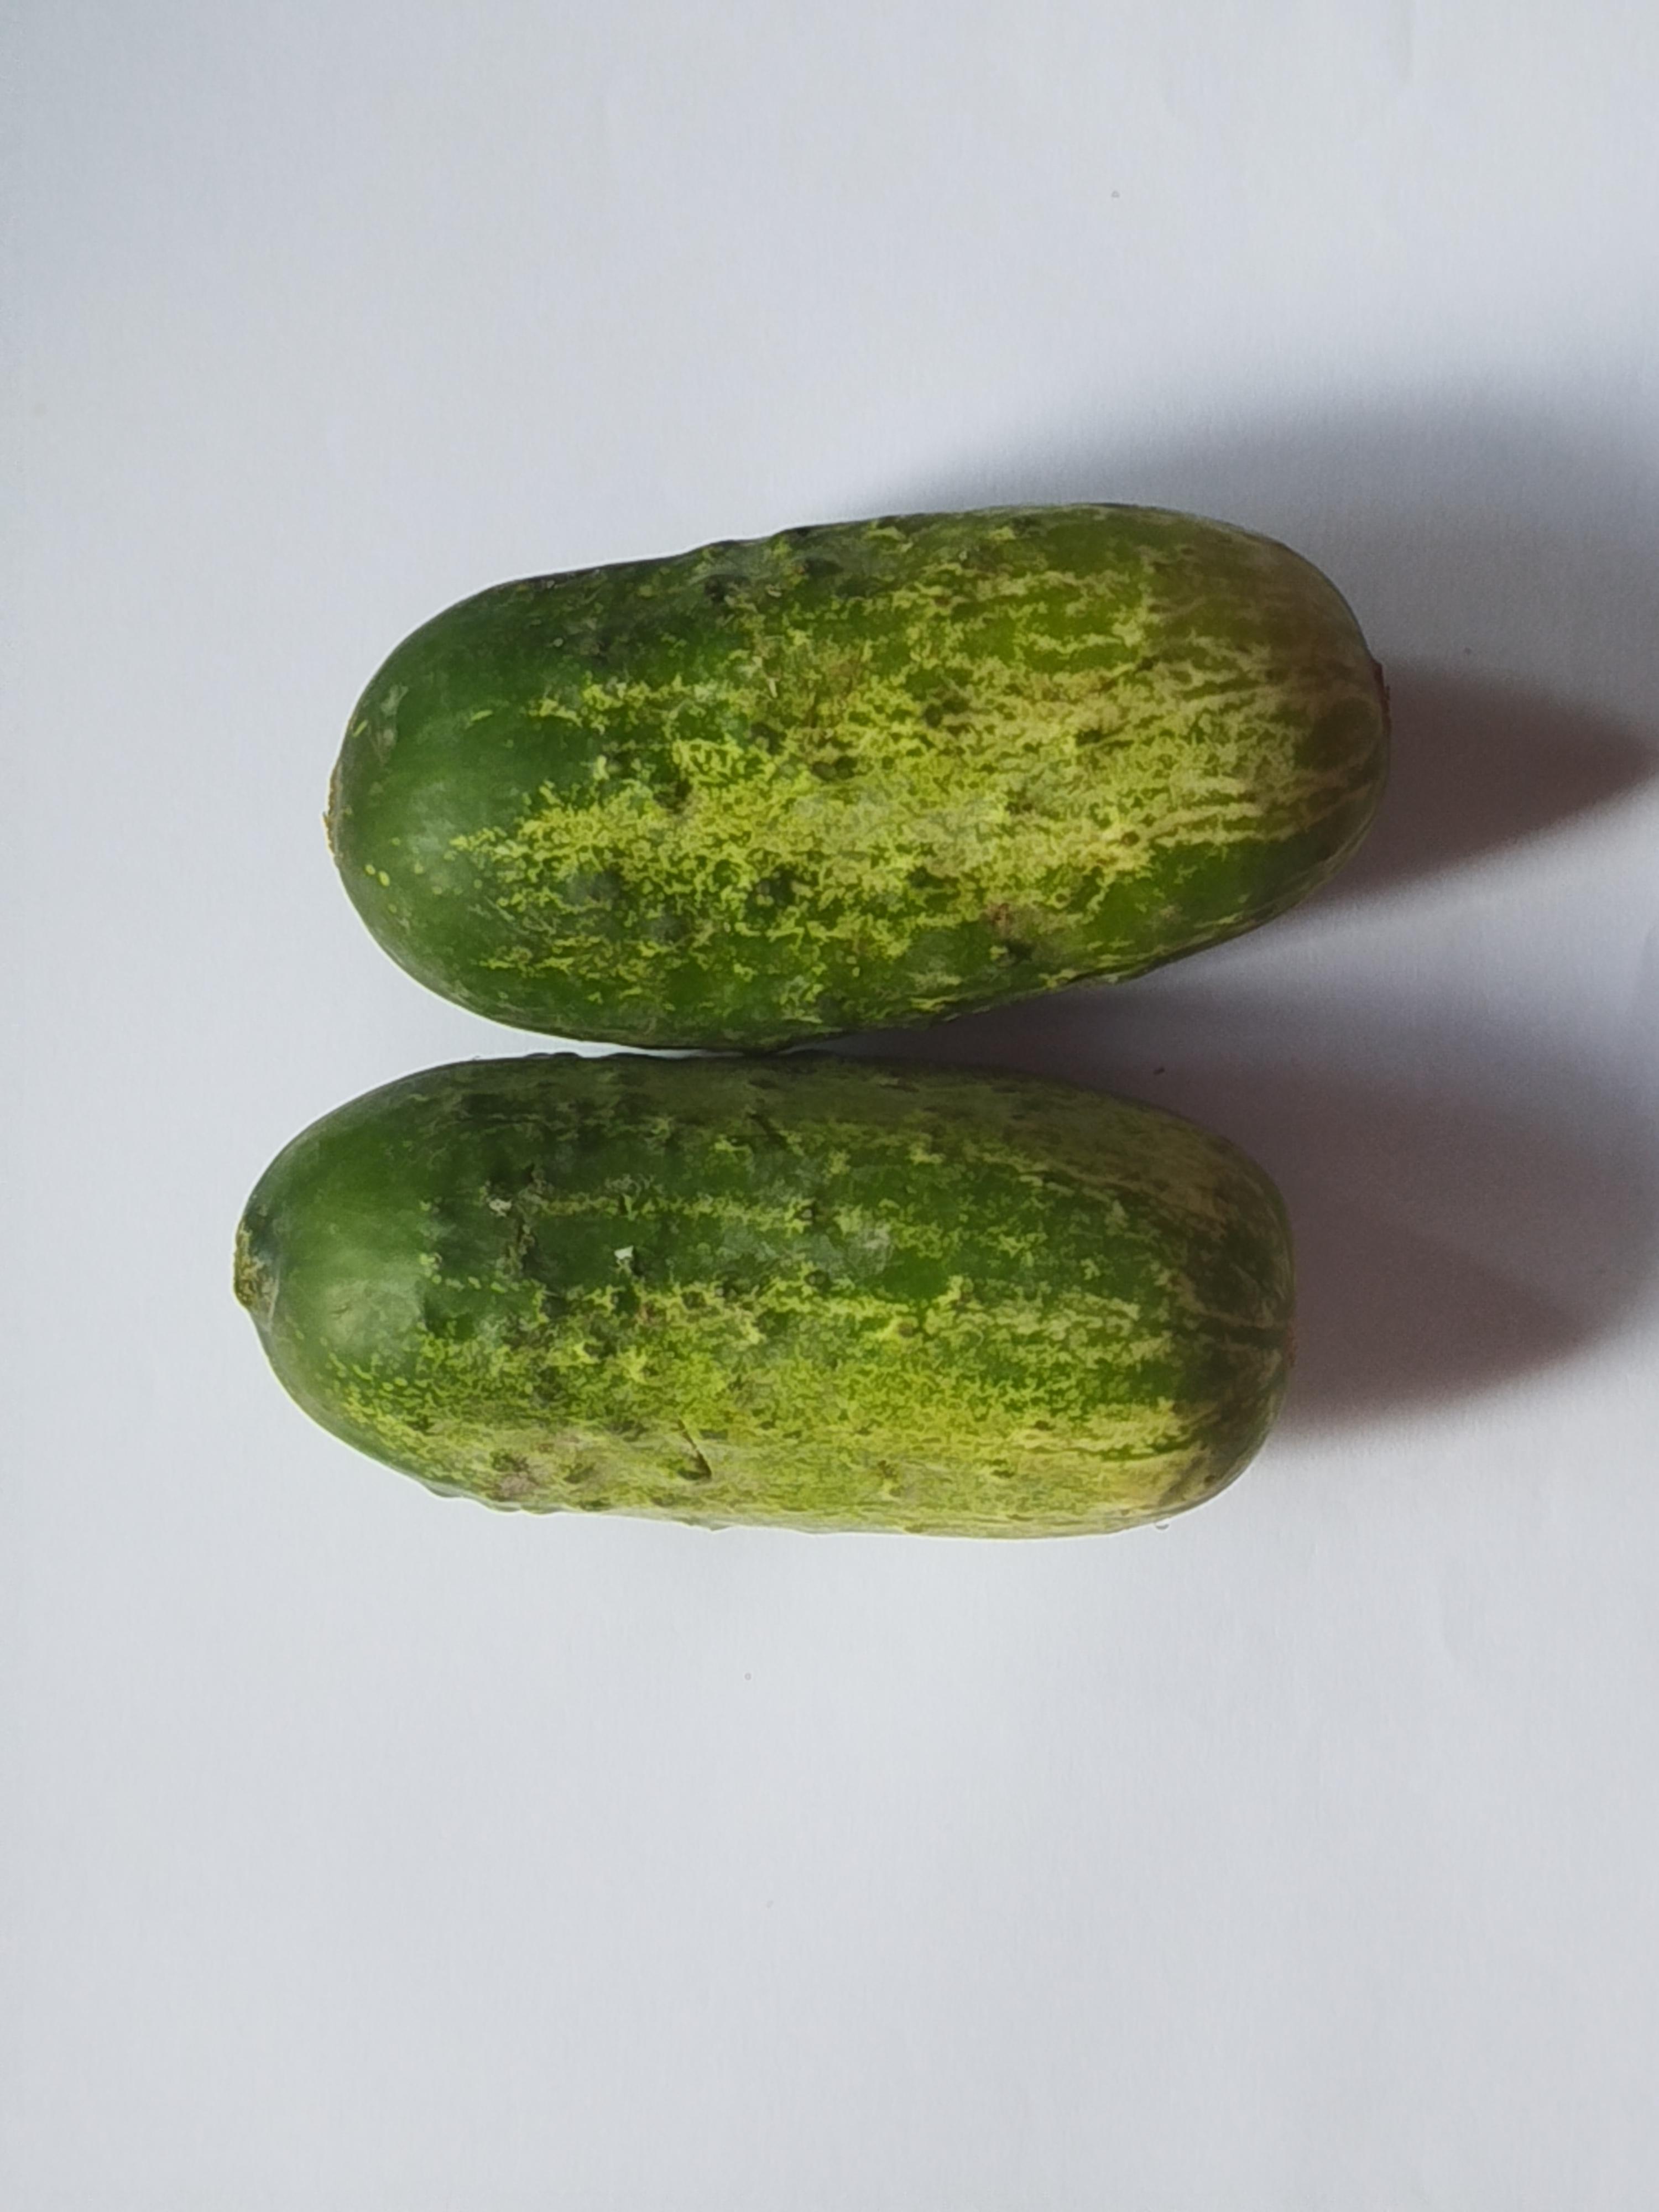
Label: Cucumber